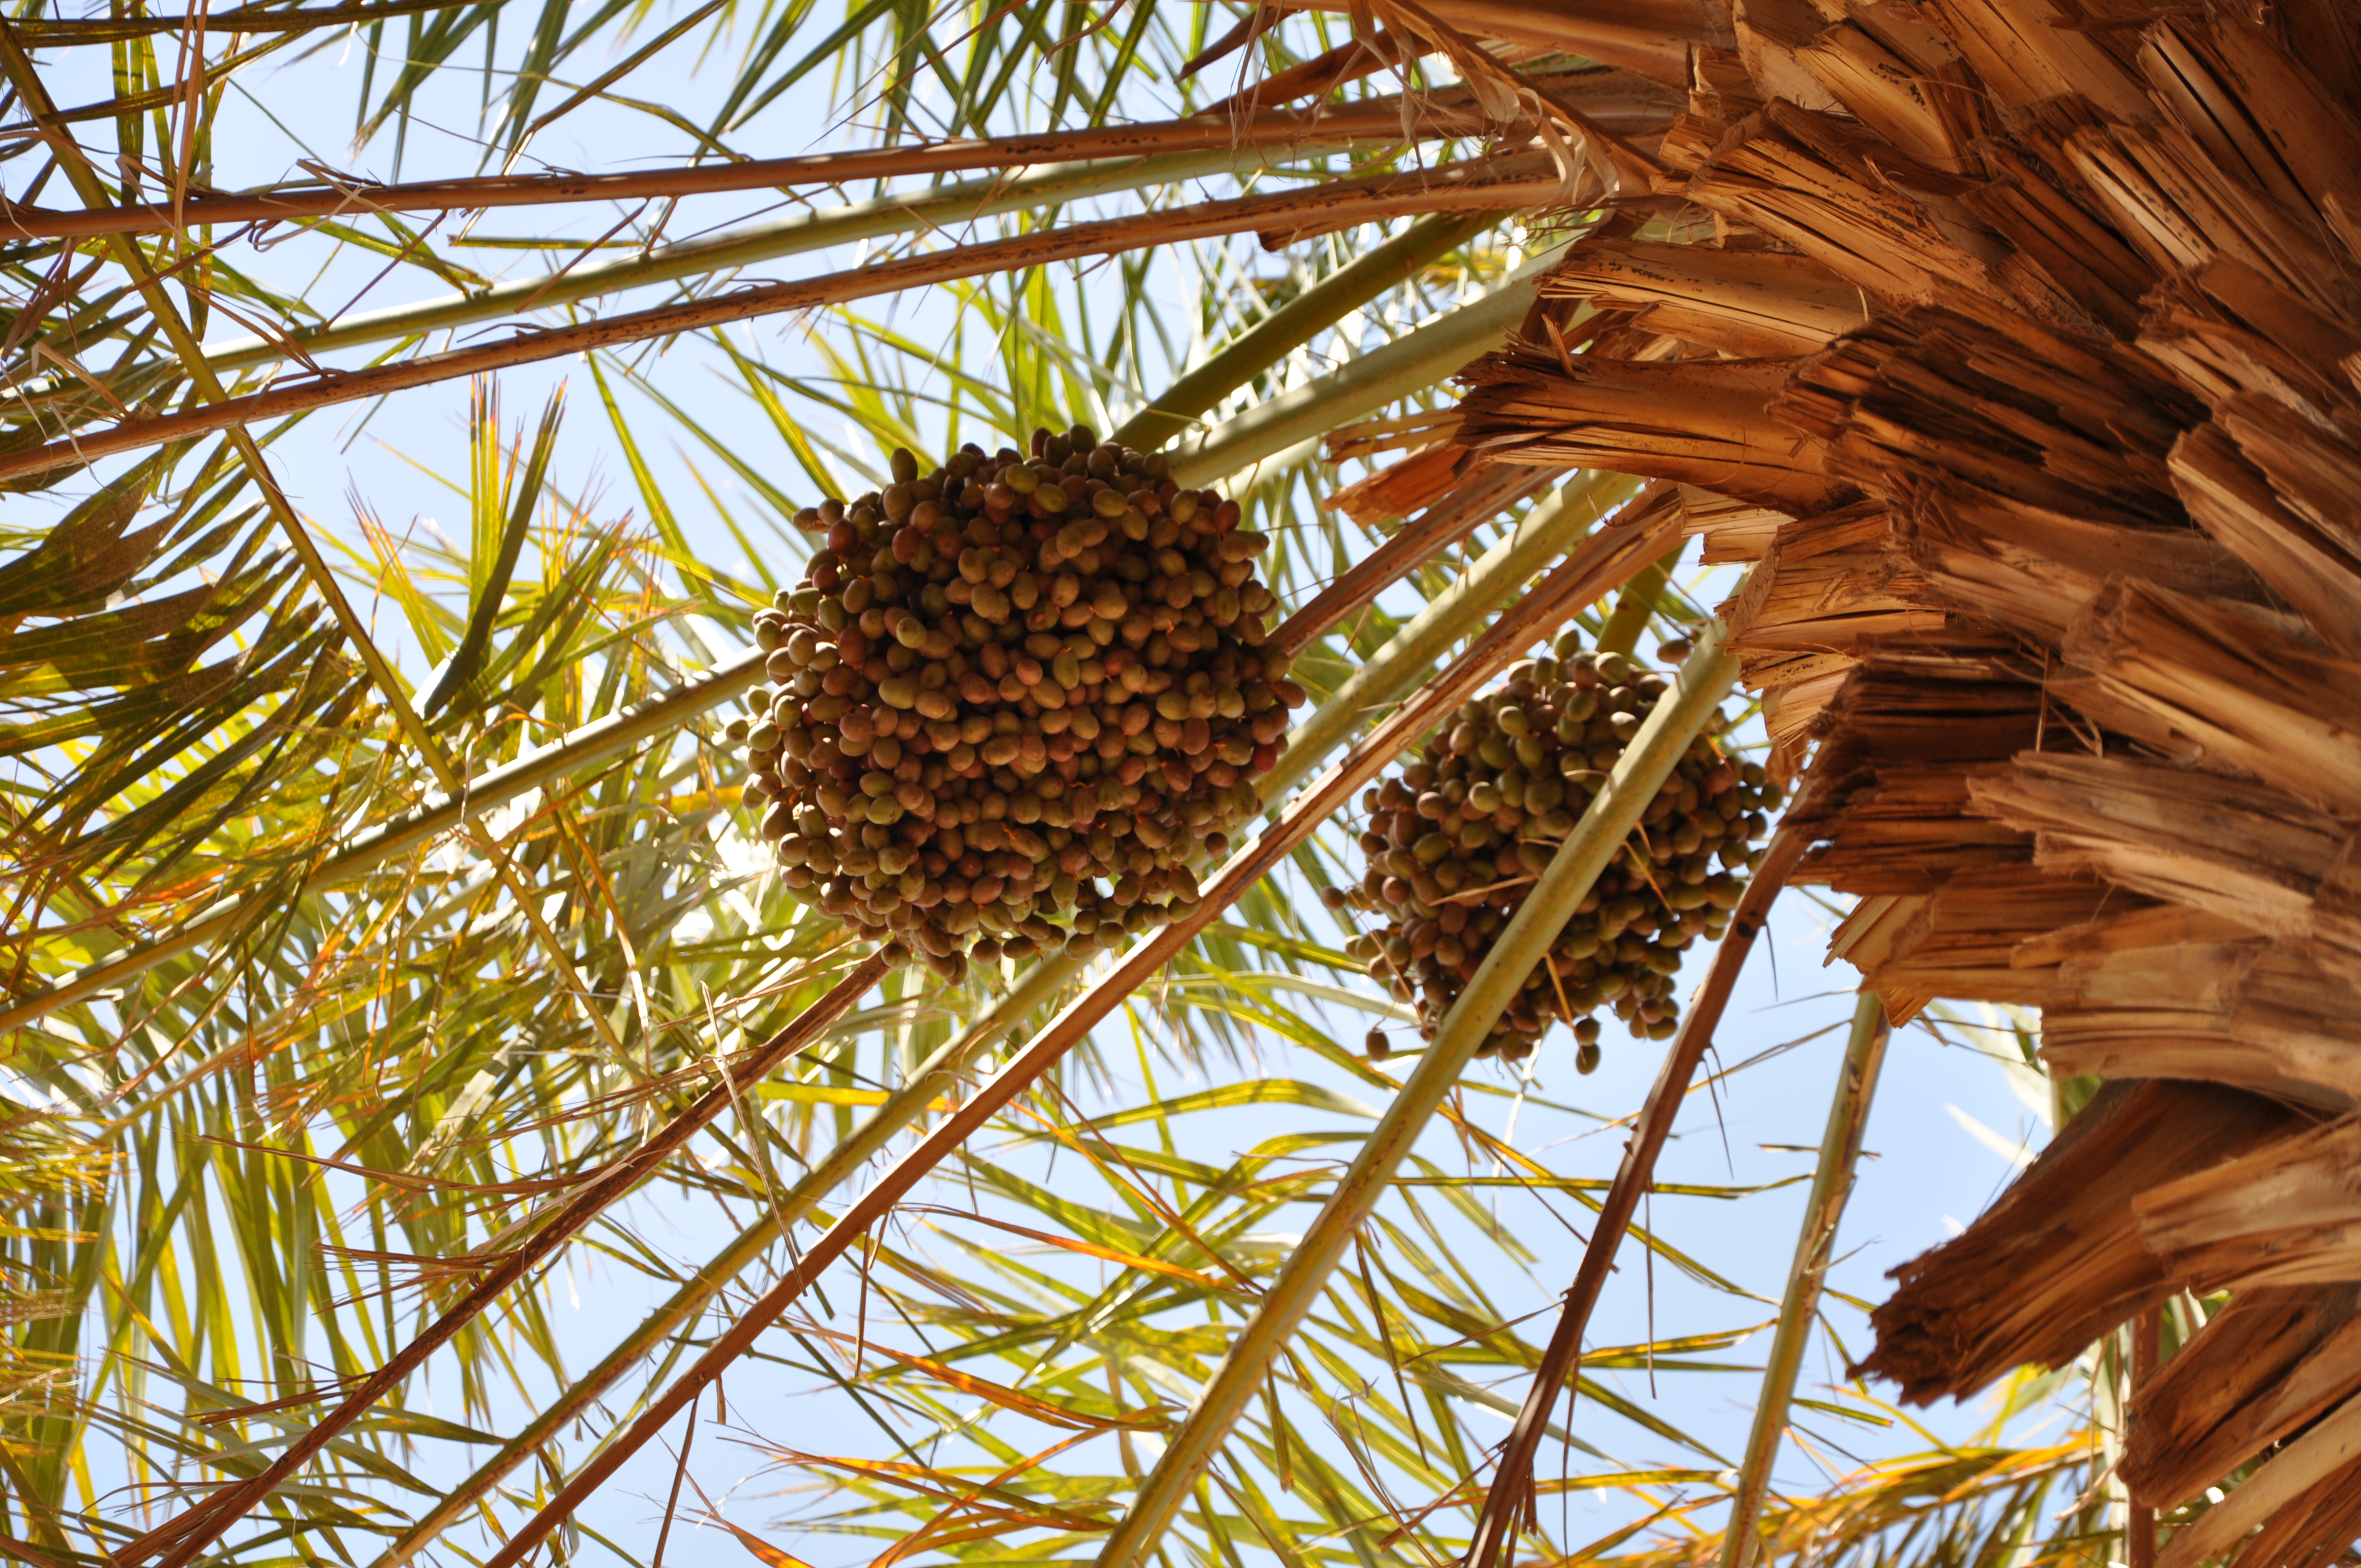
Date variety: bouisthami